Hatfield Chase

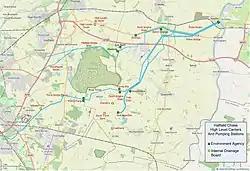
The Internal Drainage Board area showing modern high-level carriers and pumping stations

Hatfield Chase lay above the confluence of three rivers, the Don, the Torne, and the Idle, which meandered into the Trent near its entrance to the Humber. The whole of this area, apart from the Isle of Axholme, is less than above sea level and was therefore subject to frequent flooding. Although the area included some common land it was unlawful to take fish or game though many locals gained their livelihood by fishing and fowling